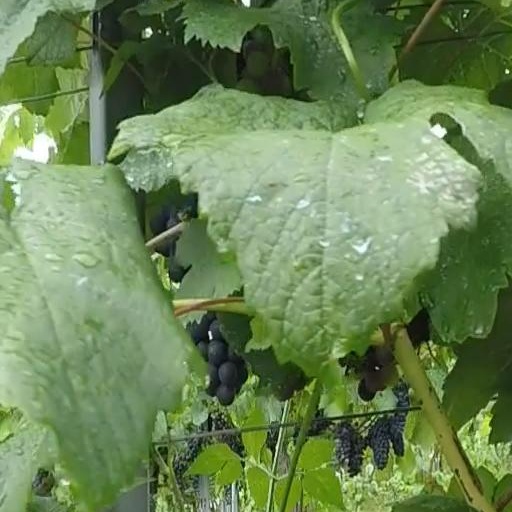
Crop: grape